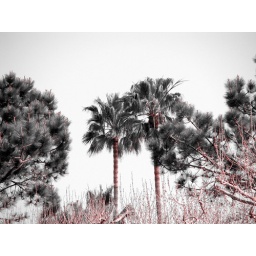
Washingtonia palms and Torrey pine trees near San Dieguito Lagoon, San Diego County, California.Recolored version.